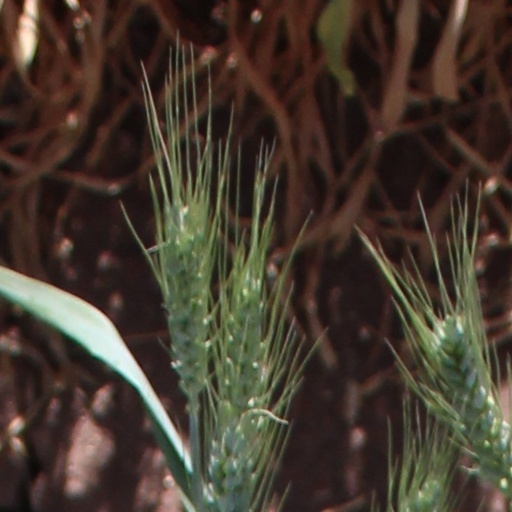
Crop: wheat